Secrets of Sinister House

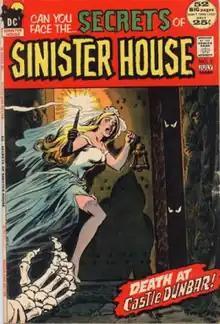
"Secrets of Sinister House" #5 (July 1972), cover art by Nick Cardy.

Secrets of Sinister House was a horror-suspense anthology comic book series published by DC Comics from 1972-1974, a companion to "Forbidden Tales of Dark Mansion". Both series were originally inspired by the successful ABC soap opera "Dark Shadows", which ran from 1966 to 1971.